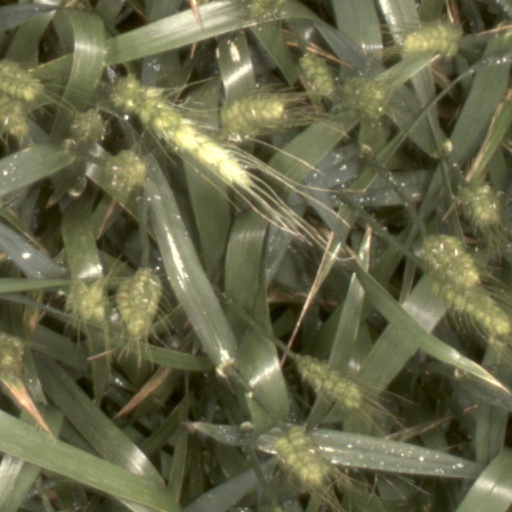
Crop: wheat